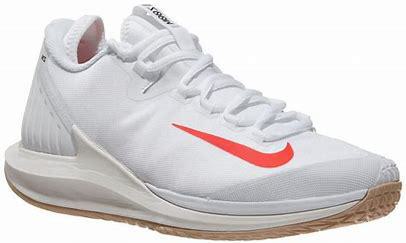
Brand: Nike
Model: Court Air Zoom Zero